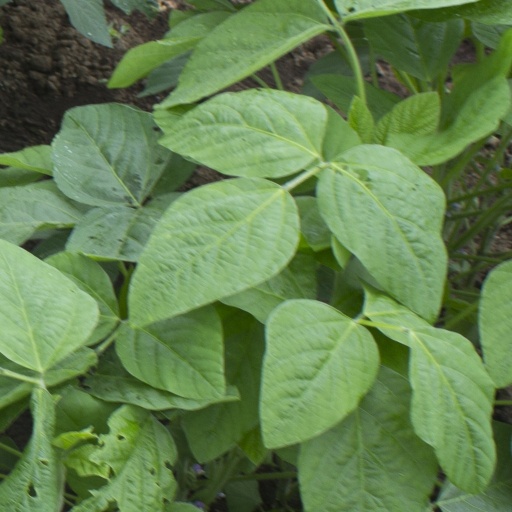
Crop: soybean